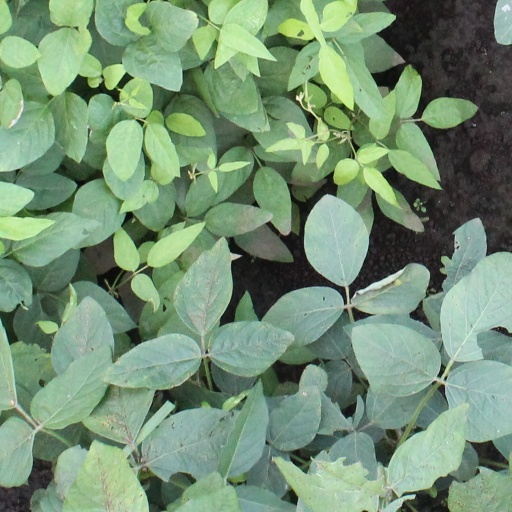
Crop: soybean